Duffield Memorial

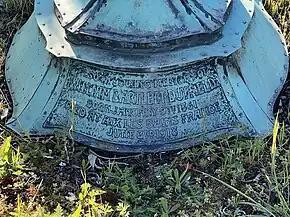
Plaque added to commemorate William Bartleet Duffield

The memorial was erected around October 1912, within two months of William Duffield's death. Newspapers reported on it on 25 and 26 October, praising it as "very fine" and "admirably executed", and noting that it was "quite unique, at any rate in this neighbourhood". After William Bartleet Duffield died on 3 June 1918, the east-facing plaque was added to the memorial to commemorate him.